Lynn Lashbrook

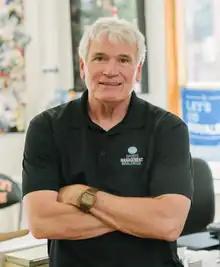
Lynn Lashbrook

Lynn Lashbrook (born October 11, 1948) is an American sports agent and educator. He is currently an NFL certified contract advisor who has represented over 150 NFL football players throughout his career. A former college athletic director and sports agent, Lashbrook is founder and president of Sports Management Worldwide, a sports agency and an international, online sports career training school with over 20,000 graduates from more than 162 countries.